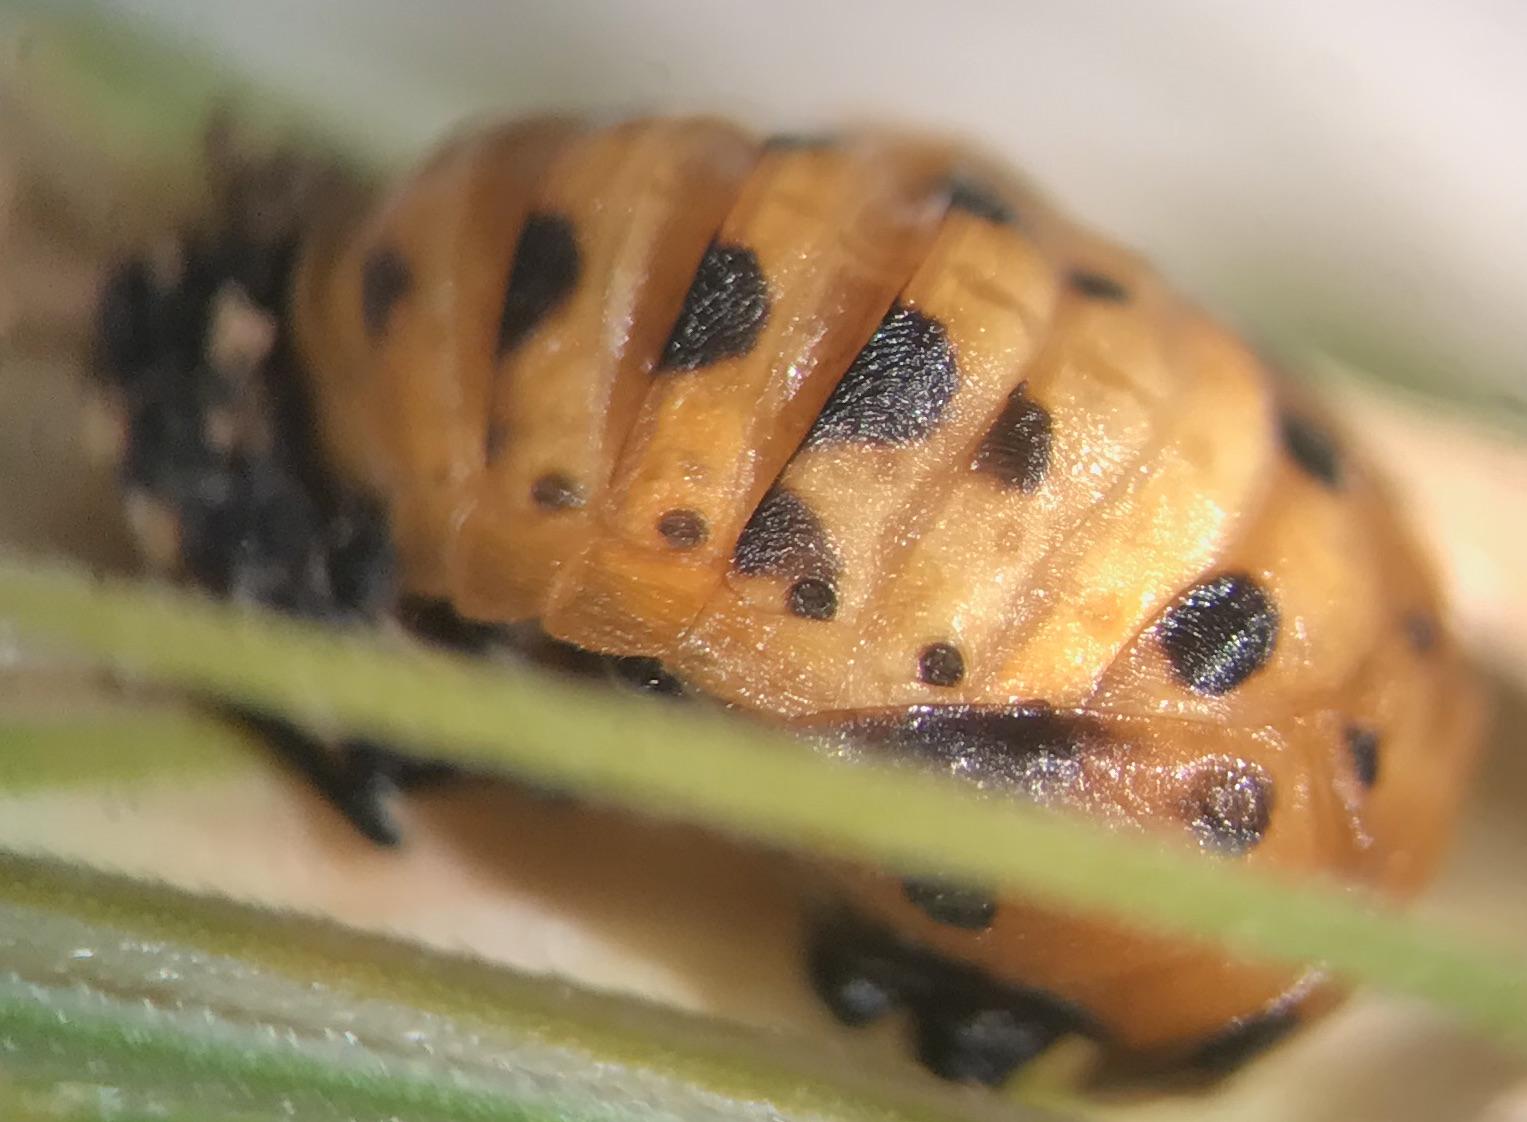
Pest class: predators